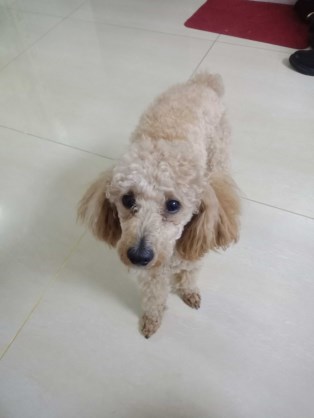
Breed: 2925-n000114-toy_poodle